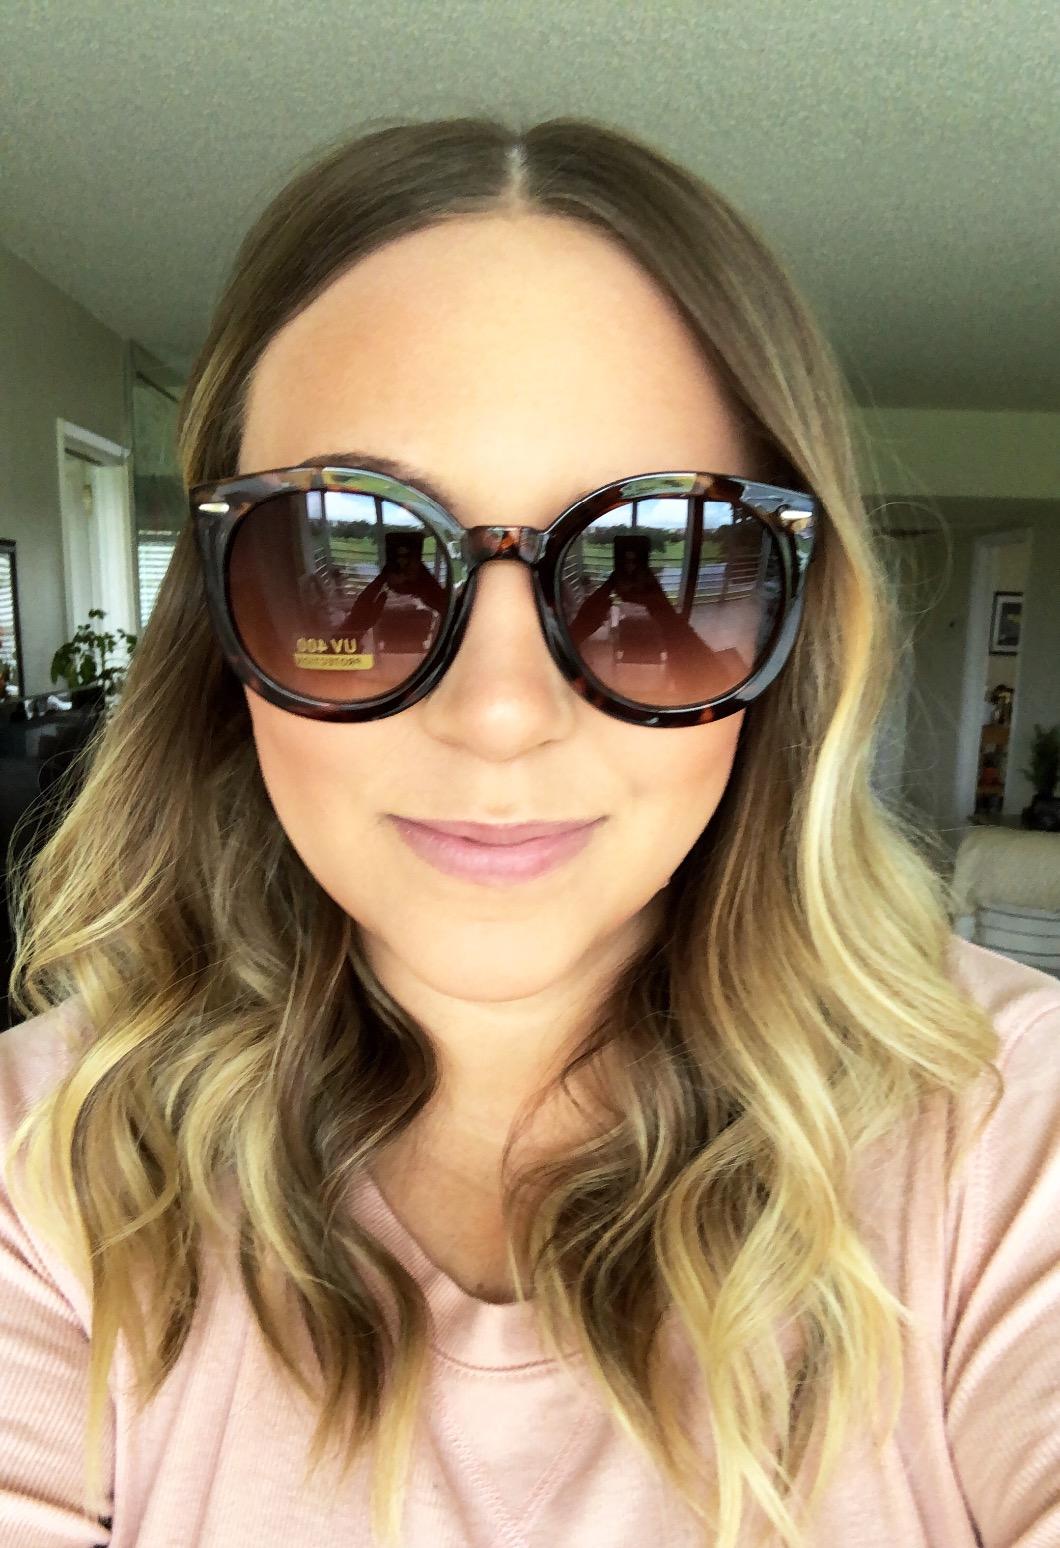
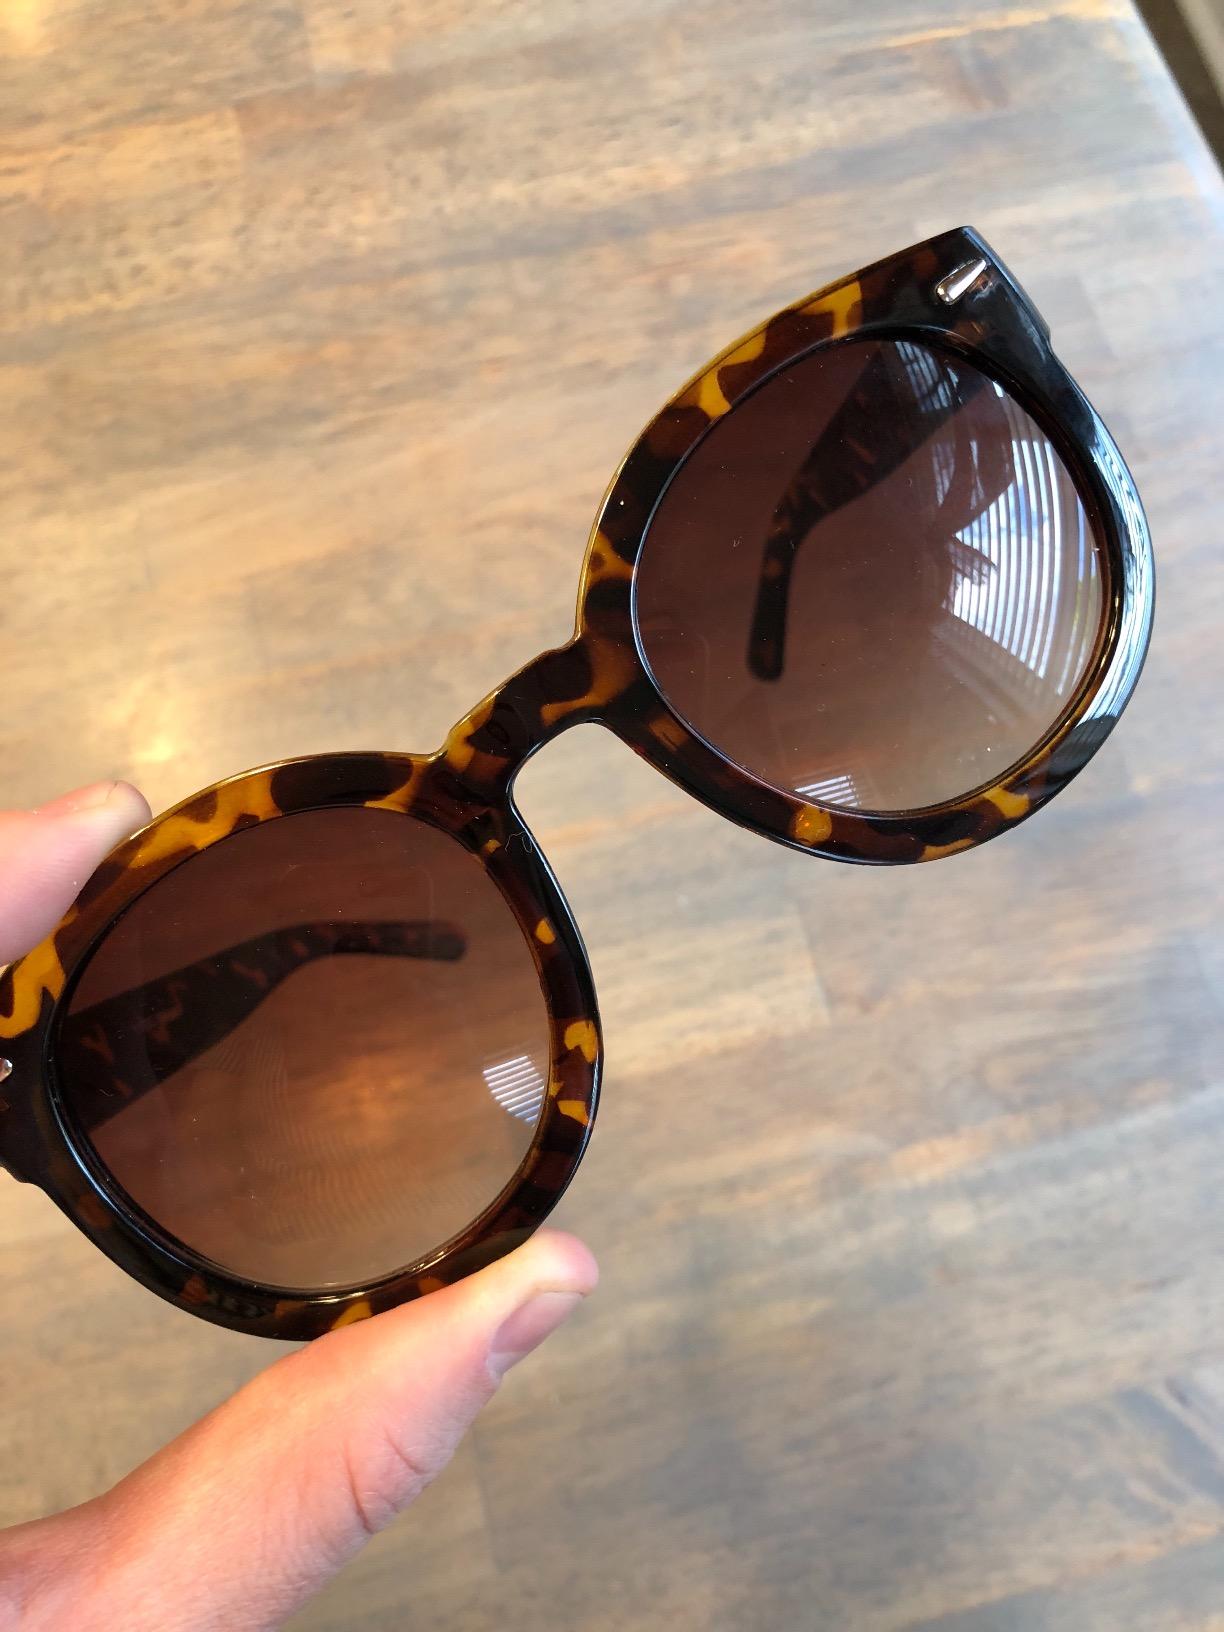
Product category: accessories_sunglasses
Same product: yes